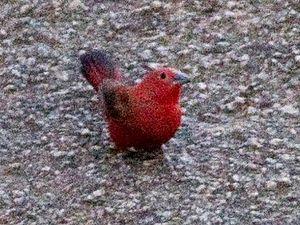
L’Amarante des rochers est une espèce de passereau de la famille des Estrildidae.